St. Augustine Beach, Florida

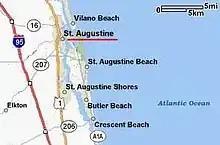
Major roadways, St. Augustine Beach and vicinity

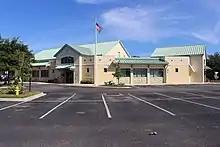
Anastasia Island Branch Library

As of the 2020 United States census, there were 6,803 people, 2,851 households, and 1,762 families residing in the city.